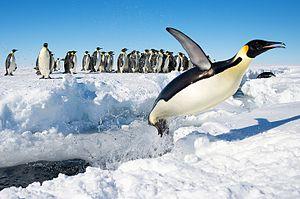
Un manchot empereur (Aptenodytes forsteri) sautant hors de l'eau en Antarctique. Polski: Pingwin cesarski (Aptenodytes forsteri) wyskakujący z wody na Antarktydzie. Português: Um pinguim-imperador (Aptenodytes forsteri) emergindo da água, na Antártida. Русский: Императорский пингвин (Aptenodytes forsteri) в Антарктиде выпрыгивает из воды. Українська: Імператорський пінгвін (Aptenodytes forsteri) в Антарктиді вистрибує з води. Čeština: Tučňák vyskakující z
Le Manchot empereur, oiseau endémique de l'Antarctique, est le plus grand et le plus lourd de tous les manchots. Le mâle et la femelle ont un plumage similaire et sont de même taille, atteignant jusqu'à 122 cm de hauteur pour une masse qui varie entre 20 et 40 kg. Le dos et la tête sont noirs et le ventre blanc, le haut de la poitrine jaune clair ; deux marques jaune vif au niveau des oreilles sont très visibles. Comme les autres manchots, il est incapable de voler. Ses ailes raides et aplaties et son corps profilé sont particulièrement adaptés à l'habitat marin.